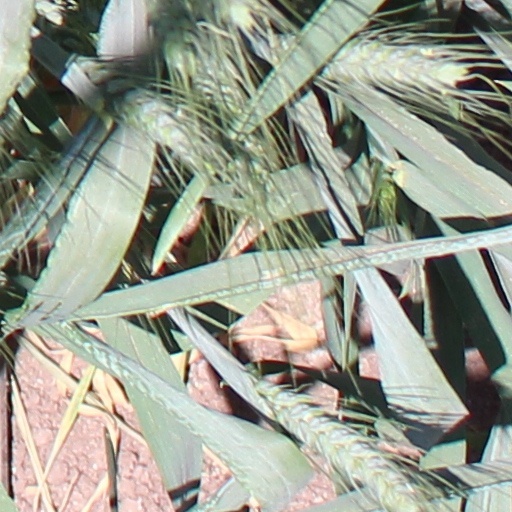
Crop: wheat